The Year 2440

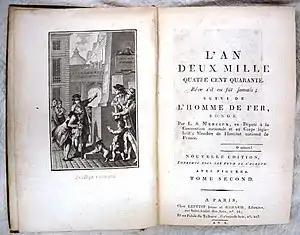
Louis-Sébastien Mercier, "L'An deux mille quatre cent quarante" (The Year 2440), vol. II, Paris, Lepetit Jeune et Gerard, 1802

It was first translated to English 1772 by William Hooper, and was the first utopia published in the United States: Thomas Jefferson and George Washington owned the first edition. Around the same time it was translated to Dutch and German, and a few years later into Italian. For the English edition, Hooper changed the title to "Memoirs of the Year Two Thousand Five Hundred" or "Memoirs of the Year 2500" and added a number of footnotes. Mercier's choice of the somewhat awkward number 2440 might be related to it being his 700th birthday, whereas Hooper's title, described as "perplexing" by one scholar, is likely due to his preference for a simpler, rounded up title. Mercier published four editions (1771, 1774, 1786 and 1779), although there is some further controversy surrounding the 1774 edition, whose authorship Mercier later denied. The revised edition of 1786, now under the title "L'an deux mille quatre cent quarante, Suivi de L'Homme de Fer: Songe" (lit. "The Year Two Thousand Four Hundred and Forty, Followed by The Iron Man: Dream," with "L'Homme de Fer: Songe" being a new, separate short story) was in turn partially translated to English by Harriot Augusta Freeman under another liberally changed title, "Astraea's Return, or The Halcyon Days of France in the Year 2440: A Dream" (according to the "Encyclopedia of Science Fiction", as of 2019, no official English translation of the revised 1786 version exists). Neither the Hooper nor Freeman's translations were authorized by Mercier, and both translators openly admitted they did not know who the author was (he was first attributed as the author in English in an 1802 translation of his work).